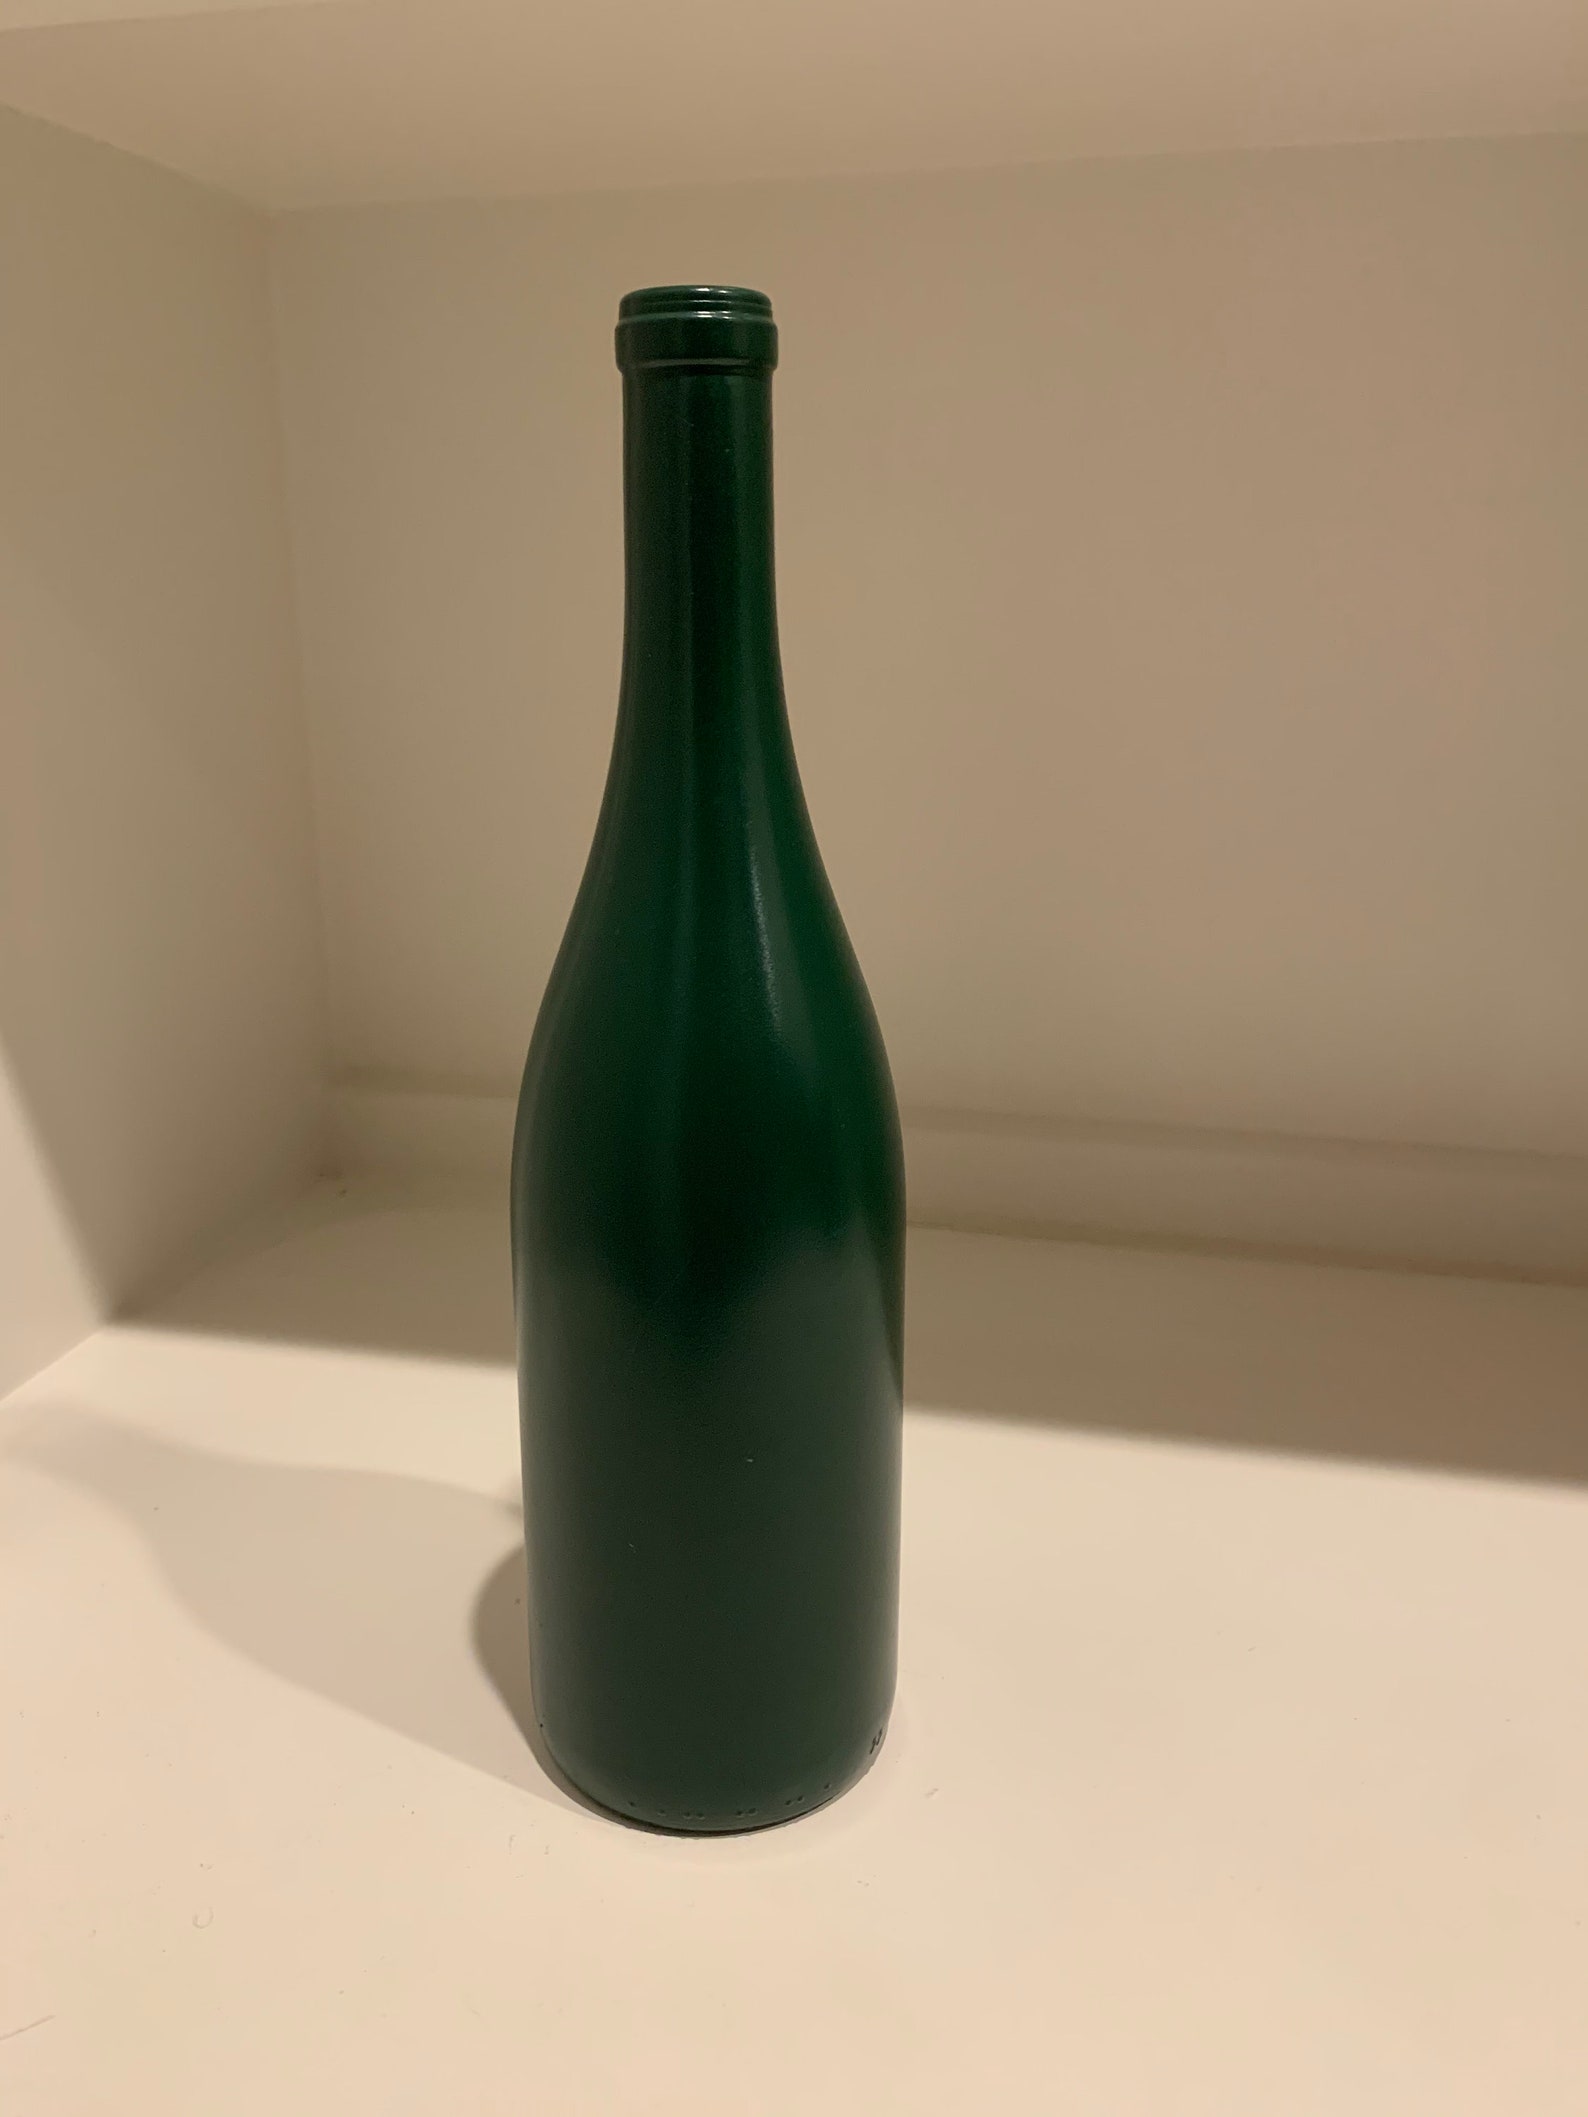
Waste category: glass